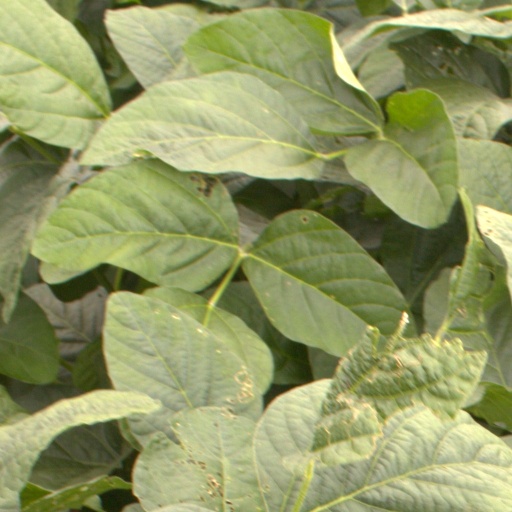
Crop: soybean